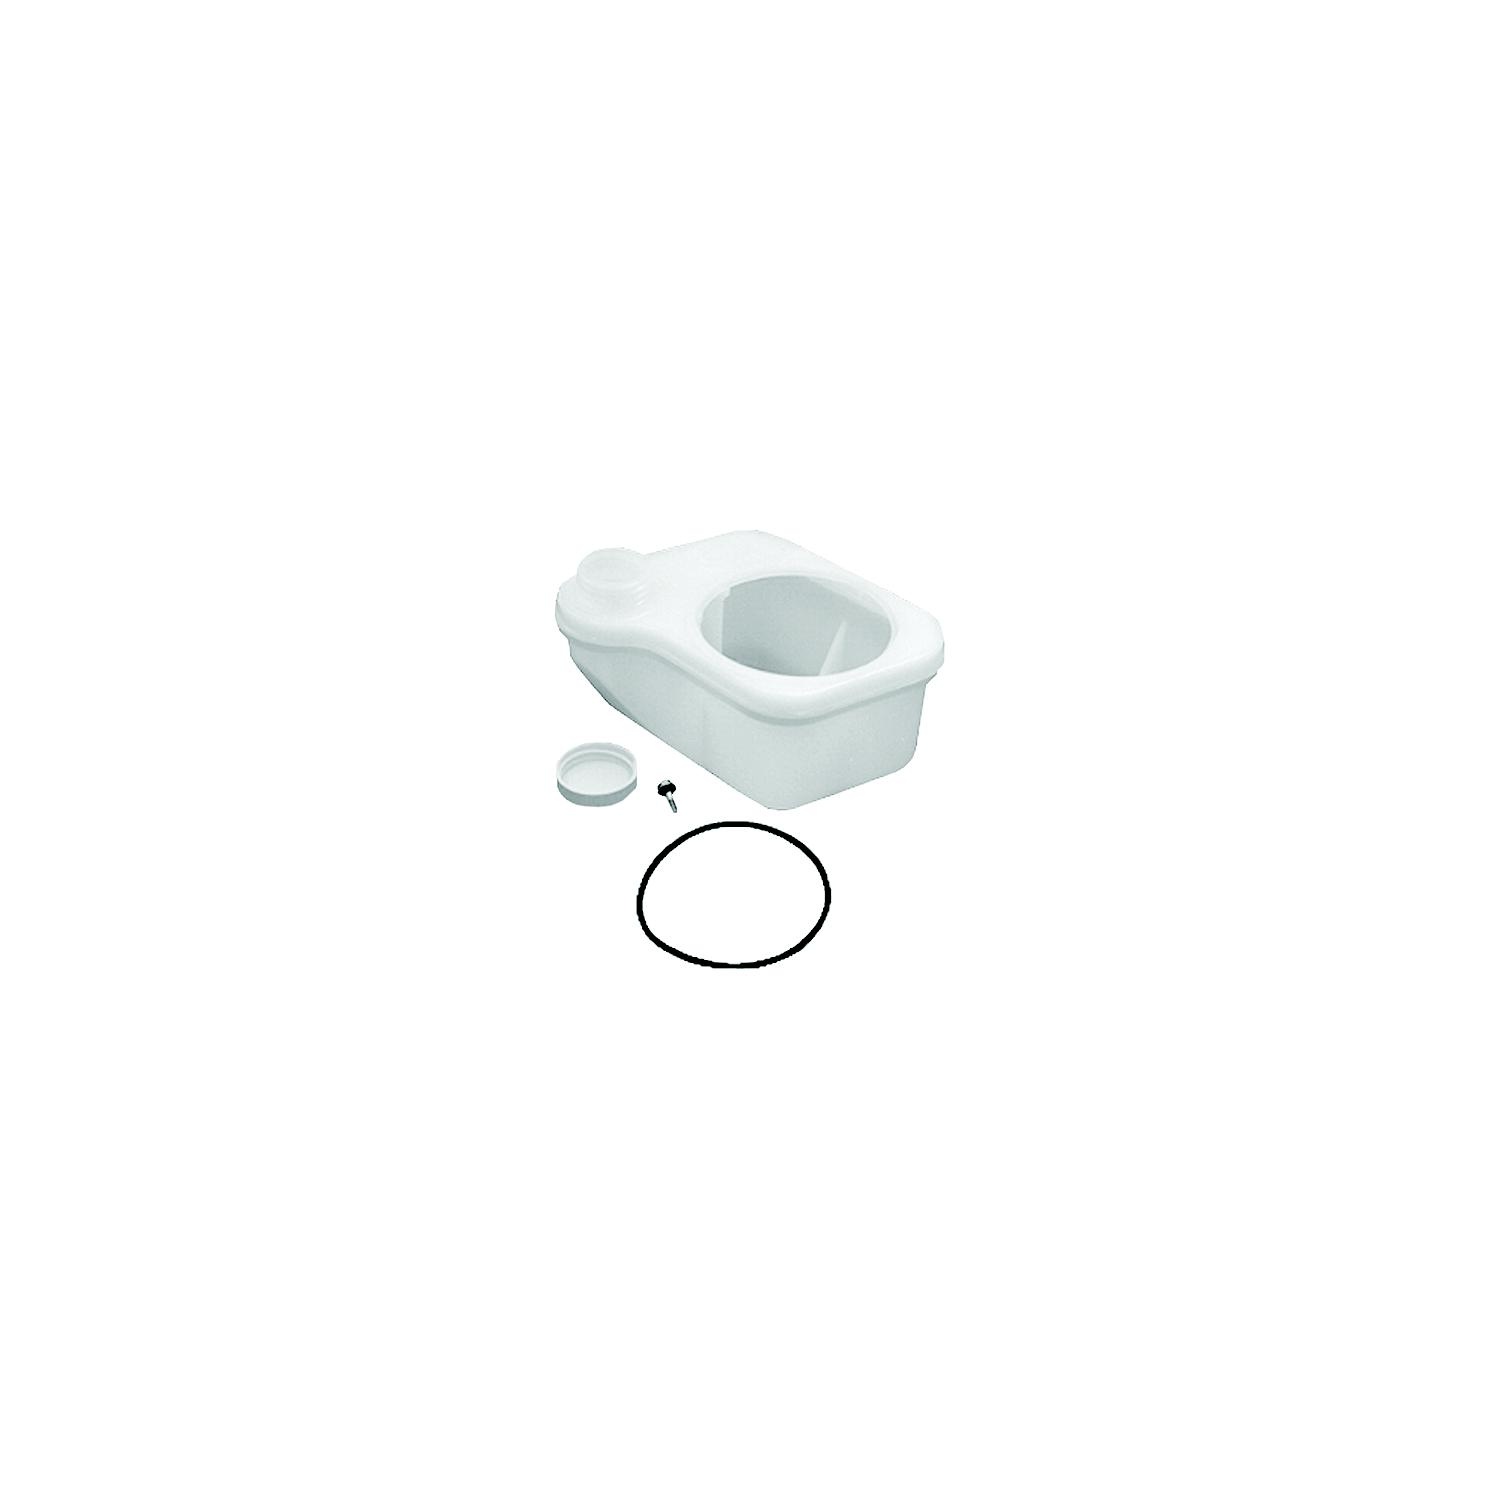
Mercruiser Reservoir Kit
Brand: Arco
Fits: Arco 6275 Replaces: Mercruiser 18525A1Includes: Reservoir, cap, o-ring & mounting screw
Category: Vehicles & Parts > Vehicle Parts & Accessories > Watercraft Parts & Accessories > Watercraft Fuel Systems > Watercraft Fuel Tanks & Parts